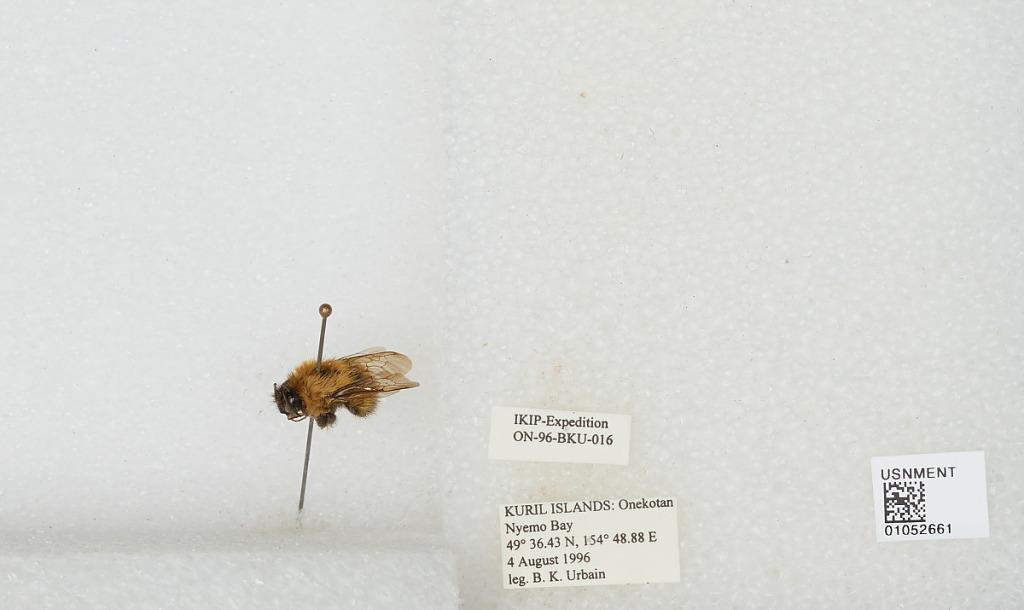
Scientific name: Bombus sp.
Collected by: B. Urbain
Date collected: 1996-8-4
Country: Russia
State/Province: Sakhalin
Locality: Kuril Islands, Onekotan Island, Nyemo Bay
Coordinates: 49.6072, 154.815